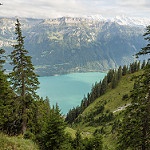
Scene: Outdoor